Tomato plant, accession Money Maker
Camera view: horizontal (90 deg, fisheye); turntable rotation: 240 degrees
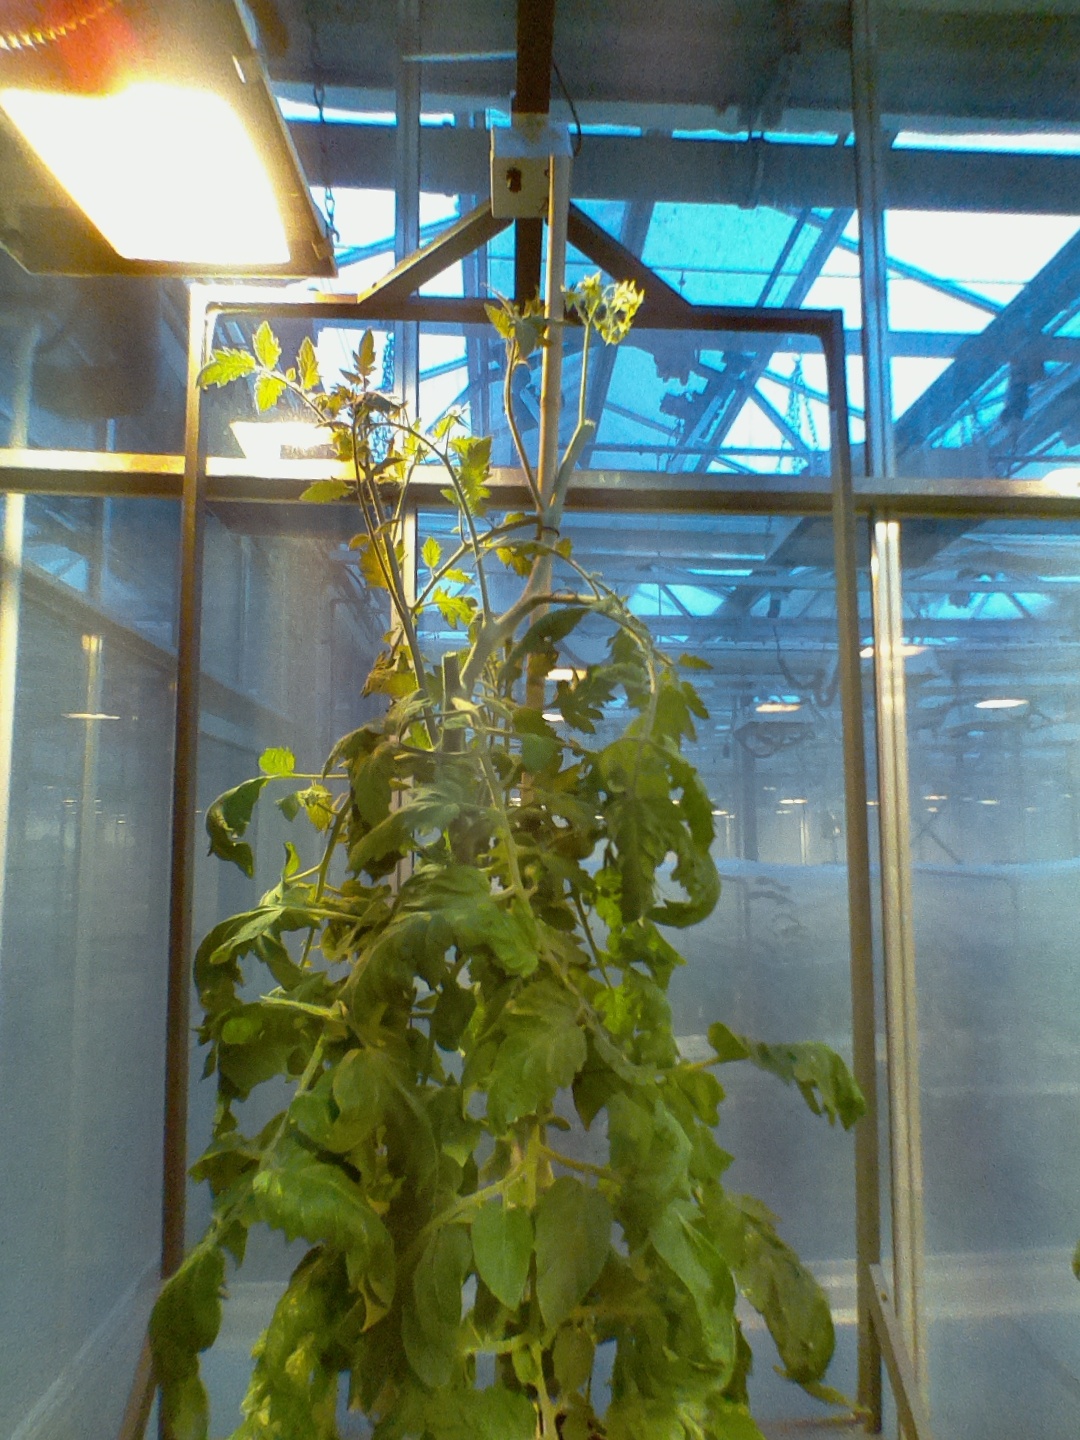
BBCH growth stage 71: 10%-20% of final fruit size